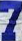
Number: 7